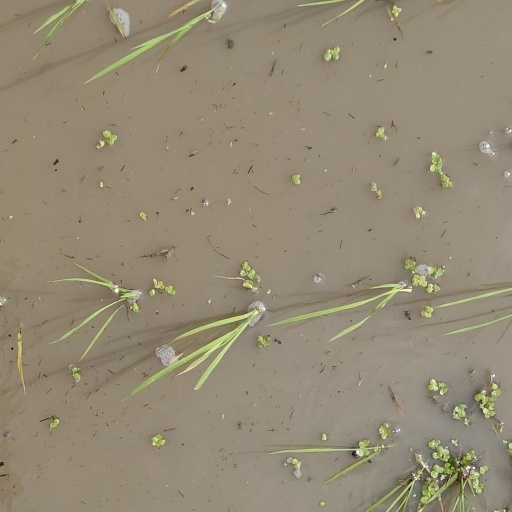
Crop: rice